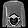
Label: Pullover